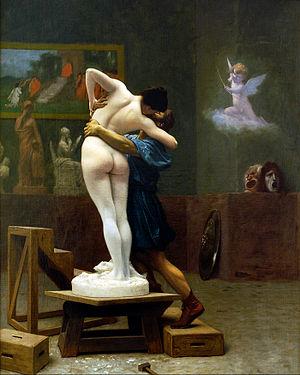
Porphyria's Lover est un poème de Robert Browning d'abord publié sous le titre de Porphyria en janvier 1836 par le Monthly Repository, puis au sein des Dramatic Lyrics de 1842, en parallèle avec Johannes Agricola in Meditation, sous le titre commun Madhouse Cells. Le poème ne reçoit son appellation définitive qu'en 1863. Porphyria's Lover est le premier des monologues dramatiques qui, tout en restant relativement courts, explorent les méandres d'une psychologie anormale.